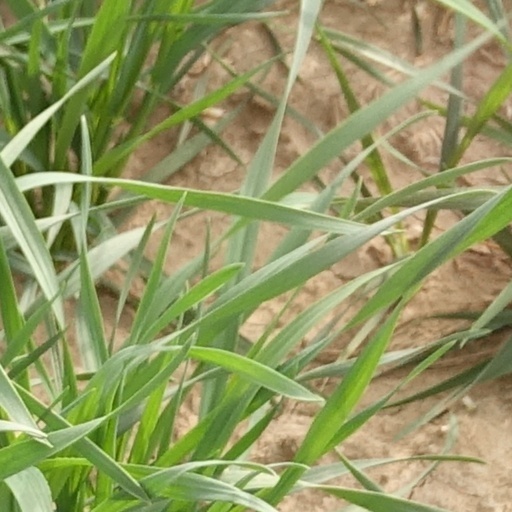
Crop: wheat